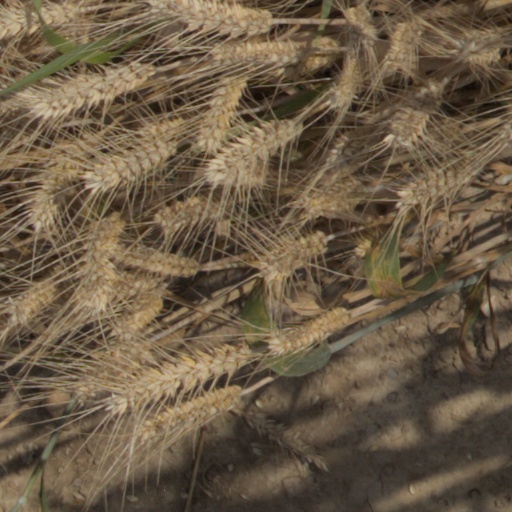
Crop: wheat